Piping

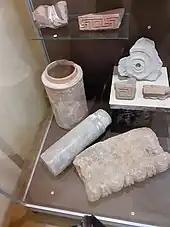
Ukraine, Olbia, elements of water pipes, the beginning of our era. Mykolayiv Regional Museum of Local History

Early wooden pipes were constructed out of logs that had a large hole bored lengthwise through the center. Later wooden pipes were constructed with staves and hoops similar to wooden barrel construction. Stave pipes have the advantage that they are easily transported as a compact pile of parts on a wagon and then assembled as a hollow structure at the job site. Wooden pipes were especially popular in mountain regions where transport of heavy iron or concrete pipes would have been difficult.